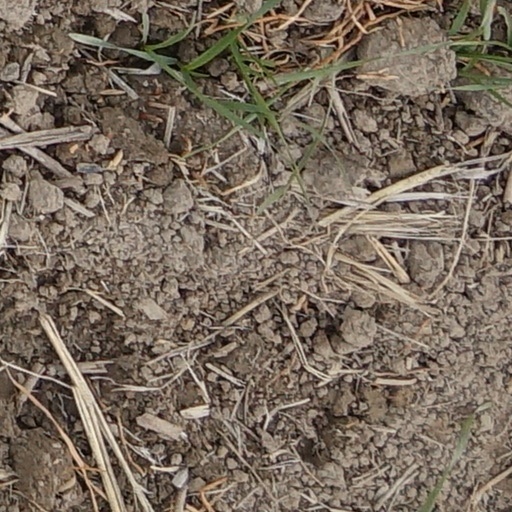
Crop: wheat